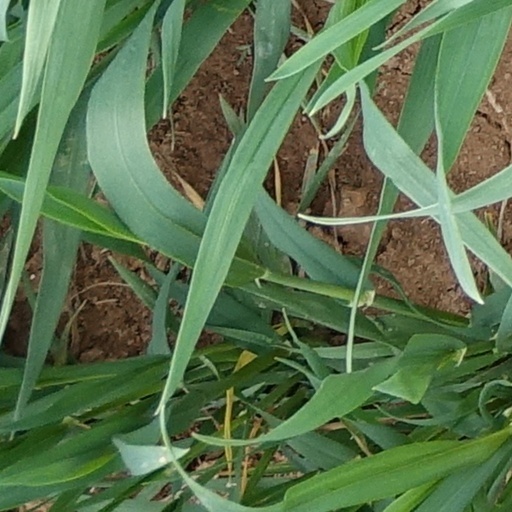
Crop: wheat